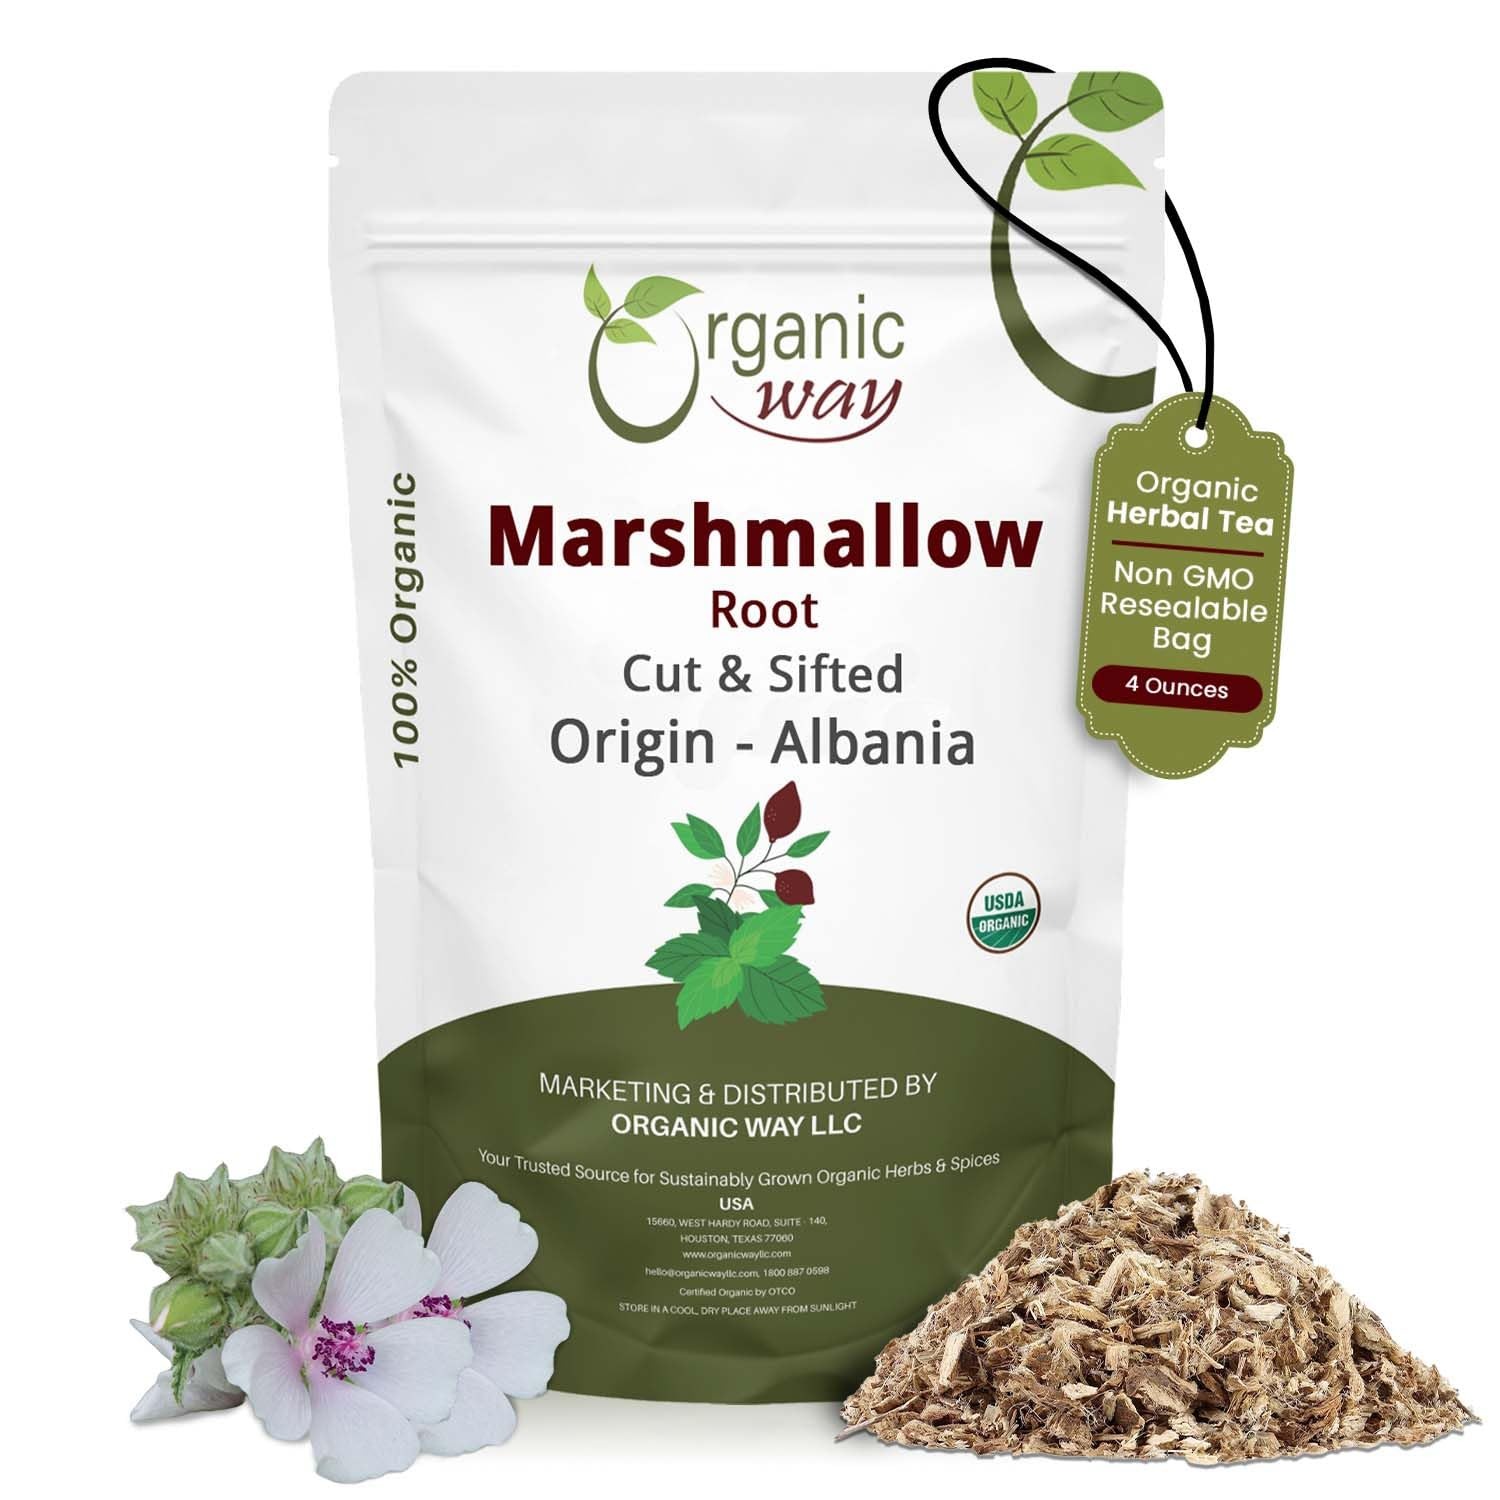
Item Name: Organic Way Marshmallow Root | Herbal Tea (Althaea officinalis) Cut & Sifted - European Wild-Harvest | Organic & Kosher Certified | Non GMO & USDA Certified | Origin - Albania (1/4LBS / 4Oz)
Bullet Point 1: 100% tested USDA and Kosher certified herbal product
Bullet Point 2: Organic products imported from Albania and packaged in USA
Bullet Point 3: Authentic Marshmallow Root processed in a hygienic environment
Bullet Point 4: Pure, highly potent Marshmallow Root with a distinct aromatic effect
Bullet Point 5: 100% Product satisfaction guarantee
Product Description: <p>Our Marshmallow Root cut and sifted can be used in foods and it can also be of great help in treating mild coughs and cold. Marshmallow is known to work as an antioxidant when applied on wounds as well. You can rely on our products for authenticity and potency. Organic Way imports quality organically grown products from different countries and processes them in the USA for the US market. Therefore, all our products are USDA and Kosher approved and perfectly safe for use.</p><p>Our cut and sifted marshmallow root means that the roots aren't sold in whole form, but rather "cut" into smaller pieces and then "sifted" to remove the small pieces and dust that result from the cutting process.</p>
Value: 4.0
Unit: Ounce

Price: 14.49